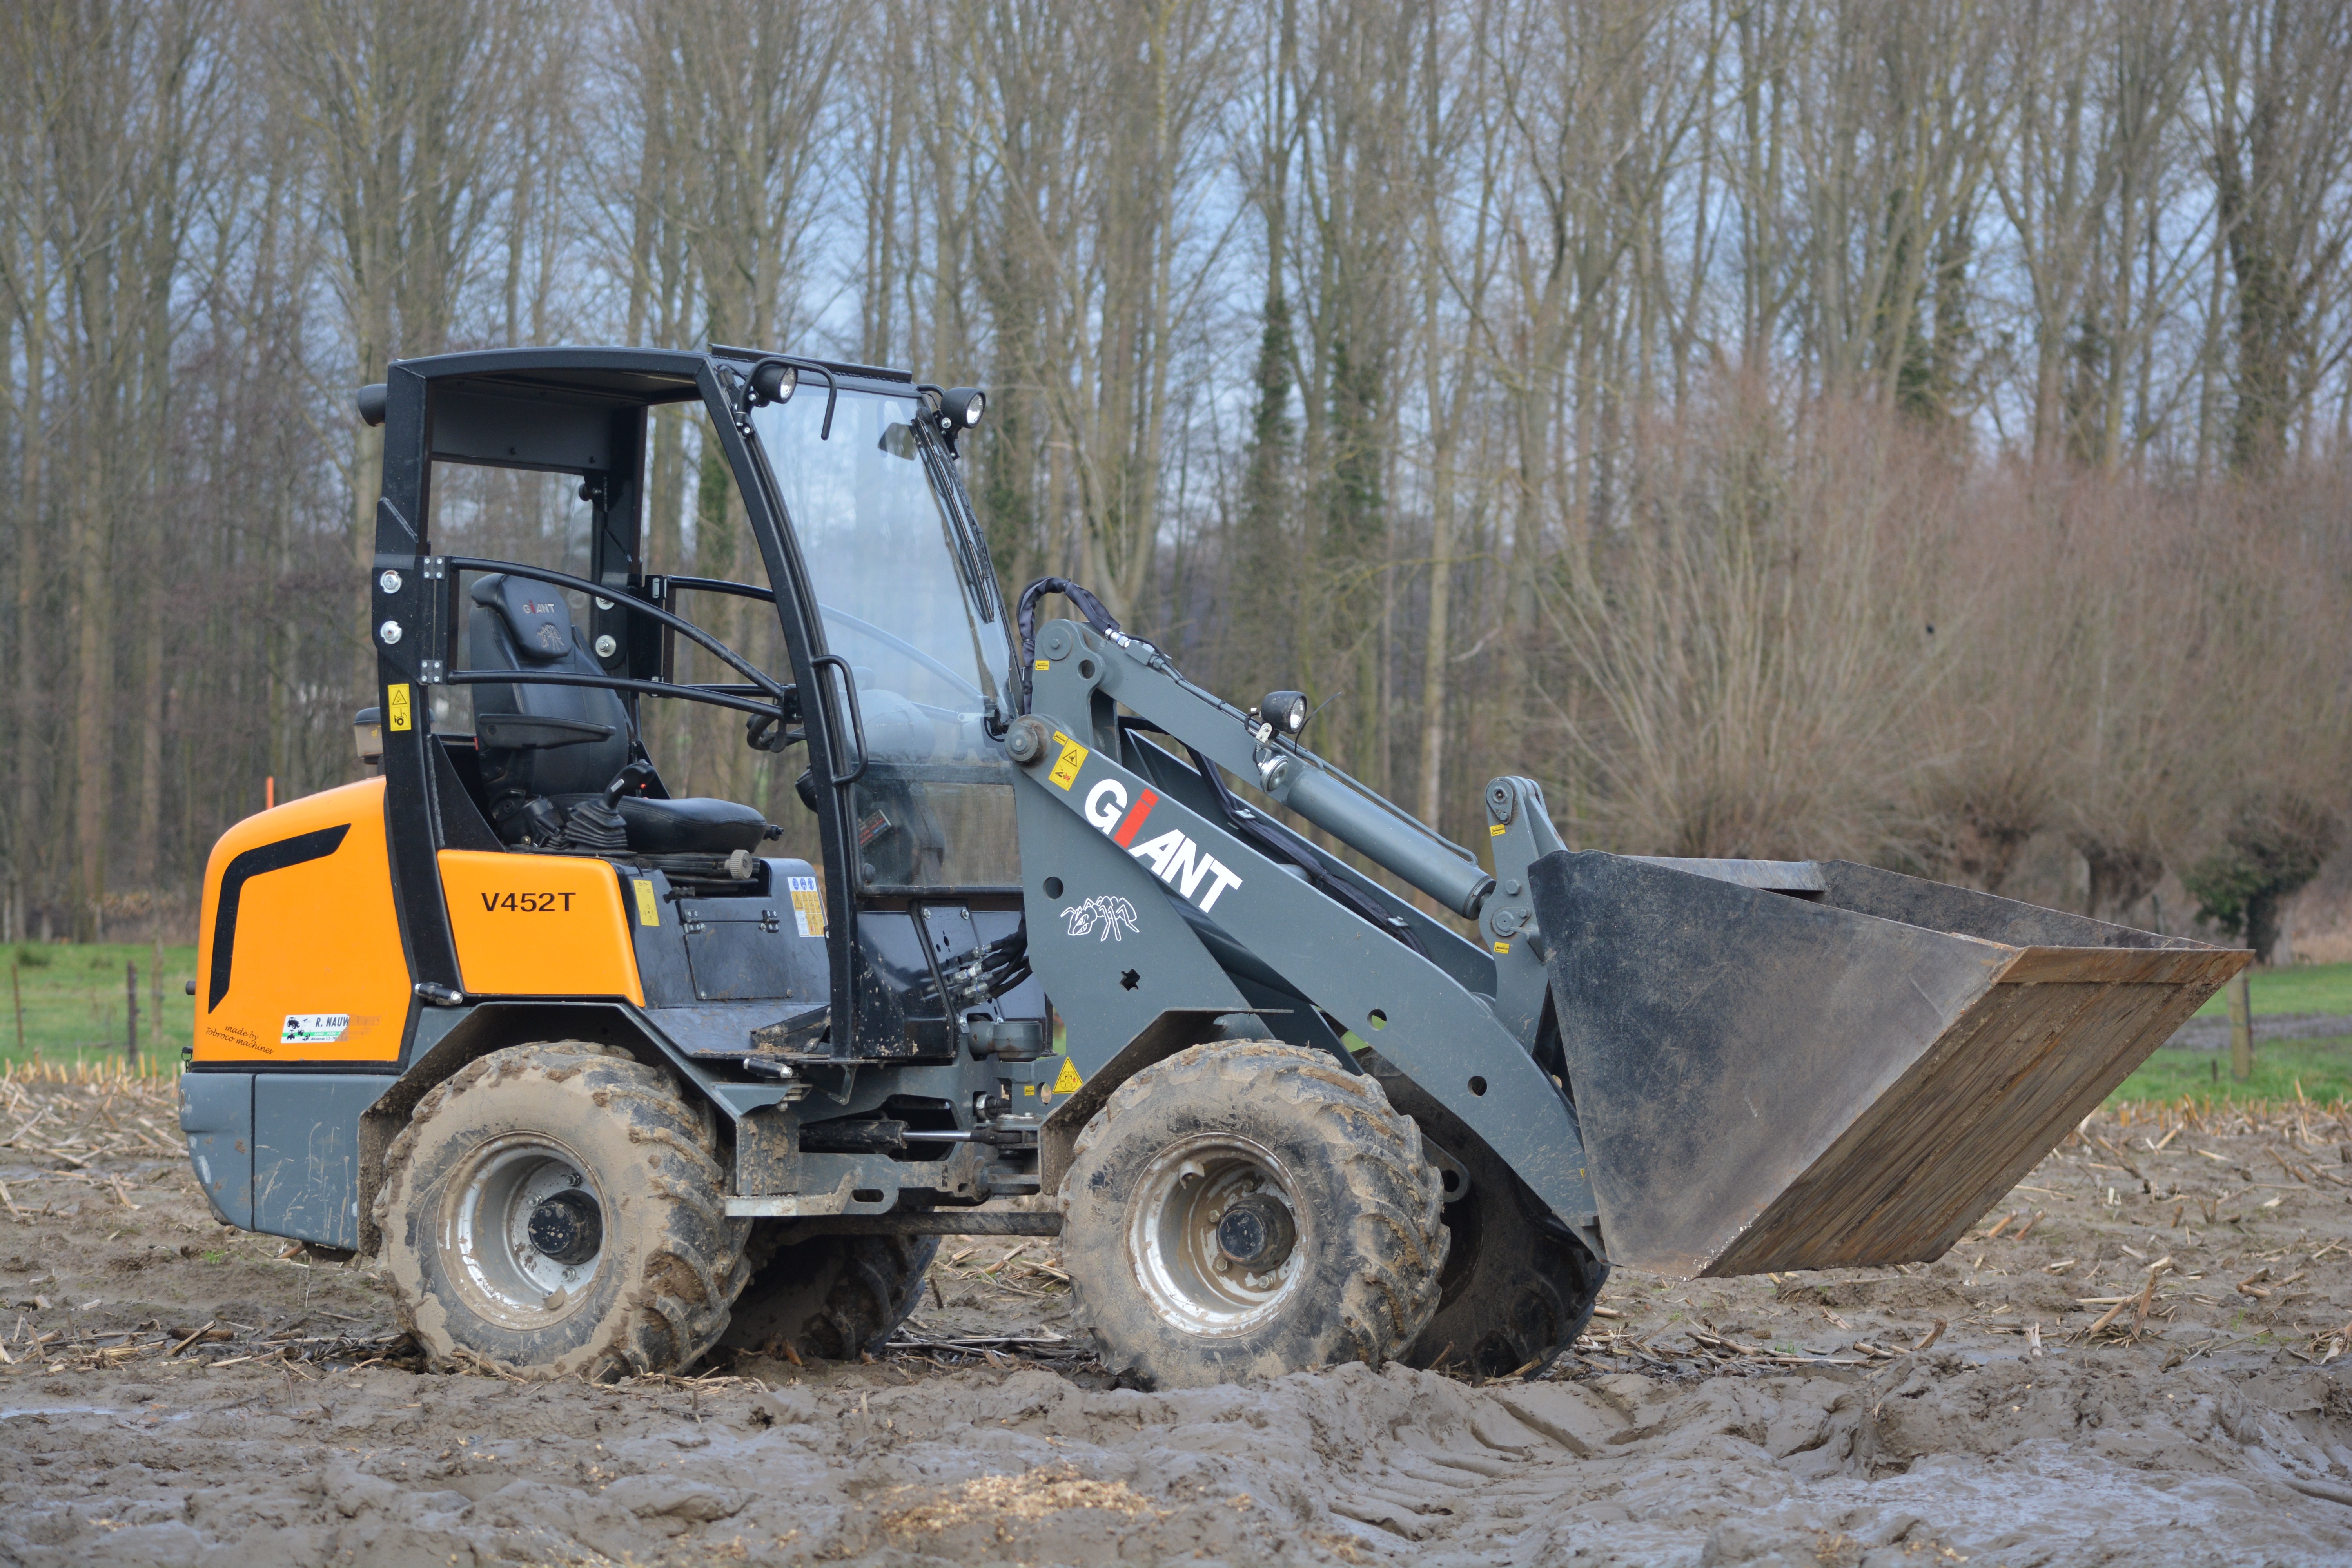
tractor, field, asphalt, vehicle, machine, agriculture, bulldozer, wheels, excavators, agricultural machinery, construction equipment, light commercial vehicle, off roading